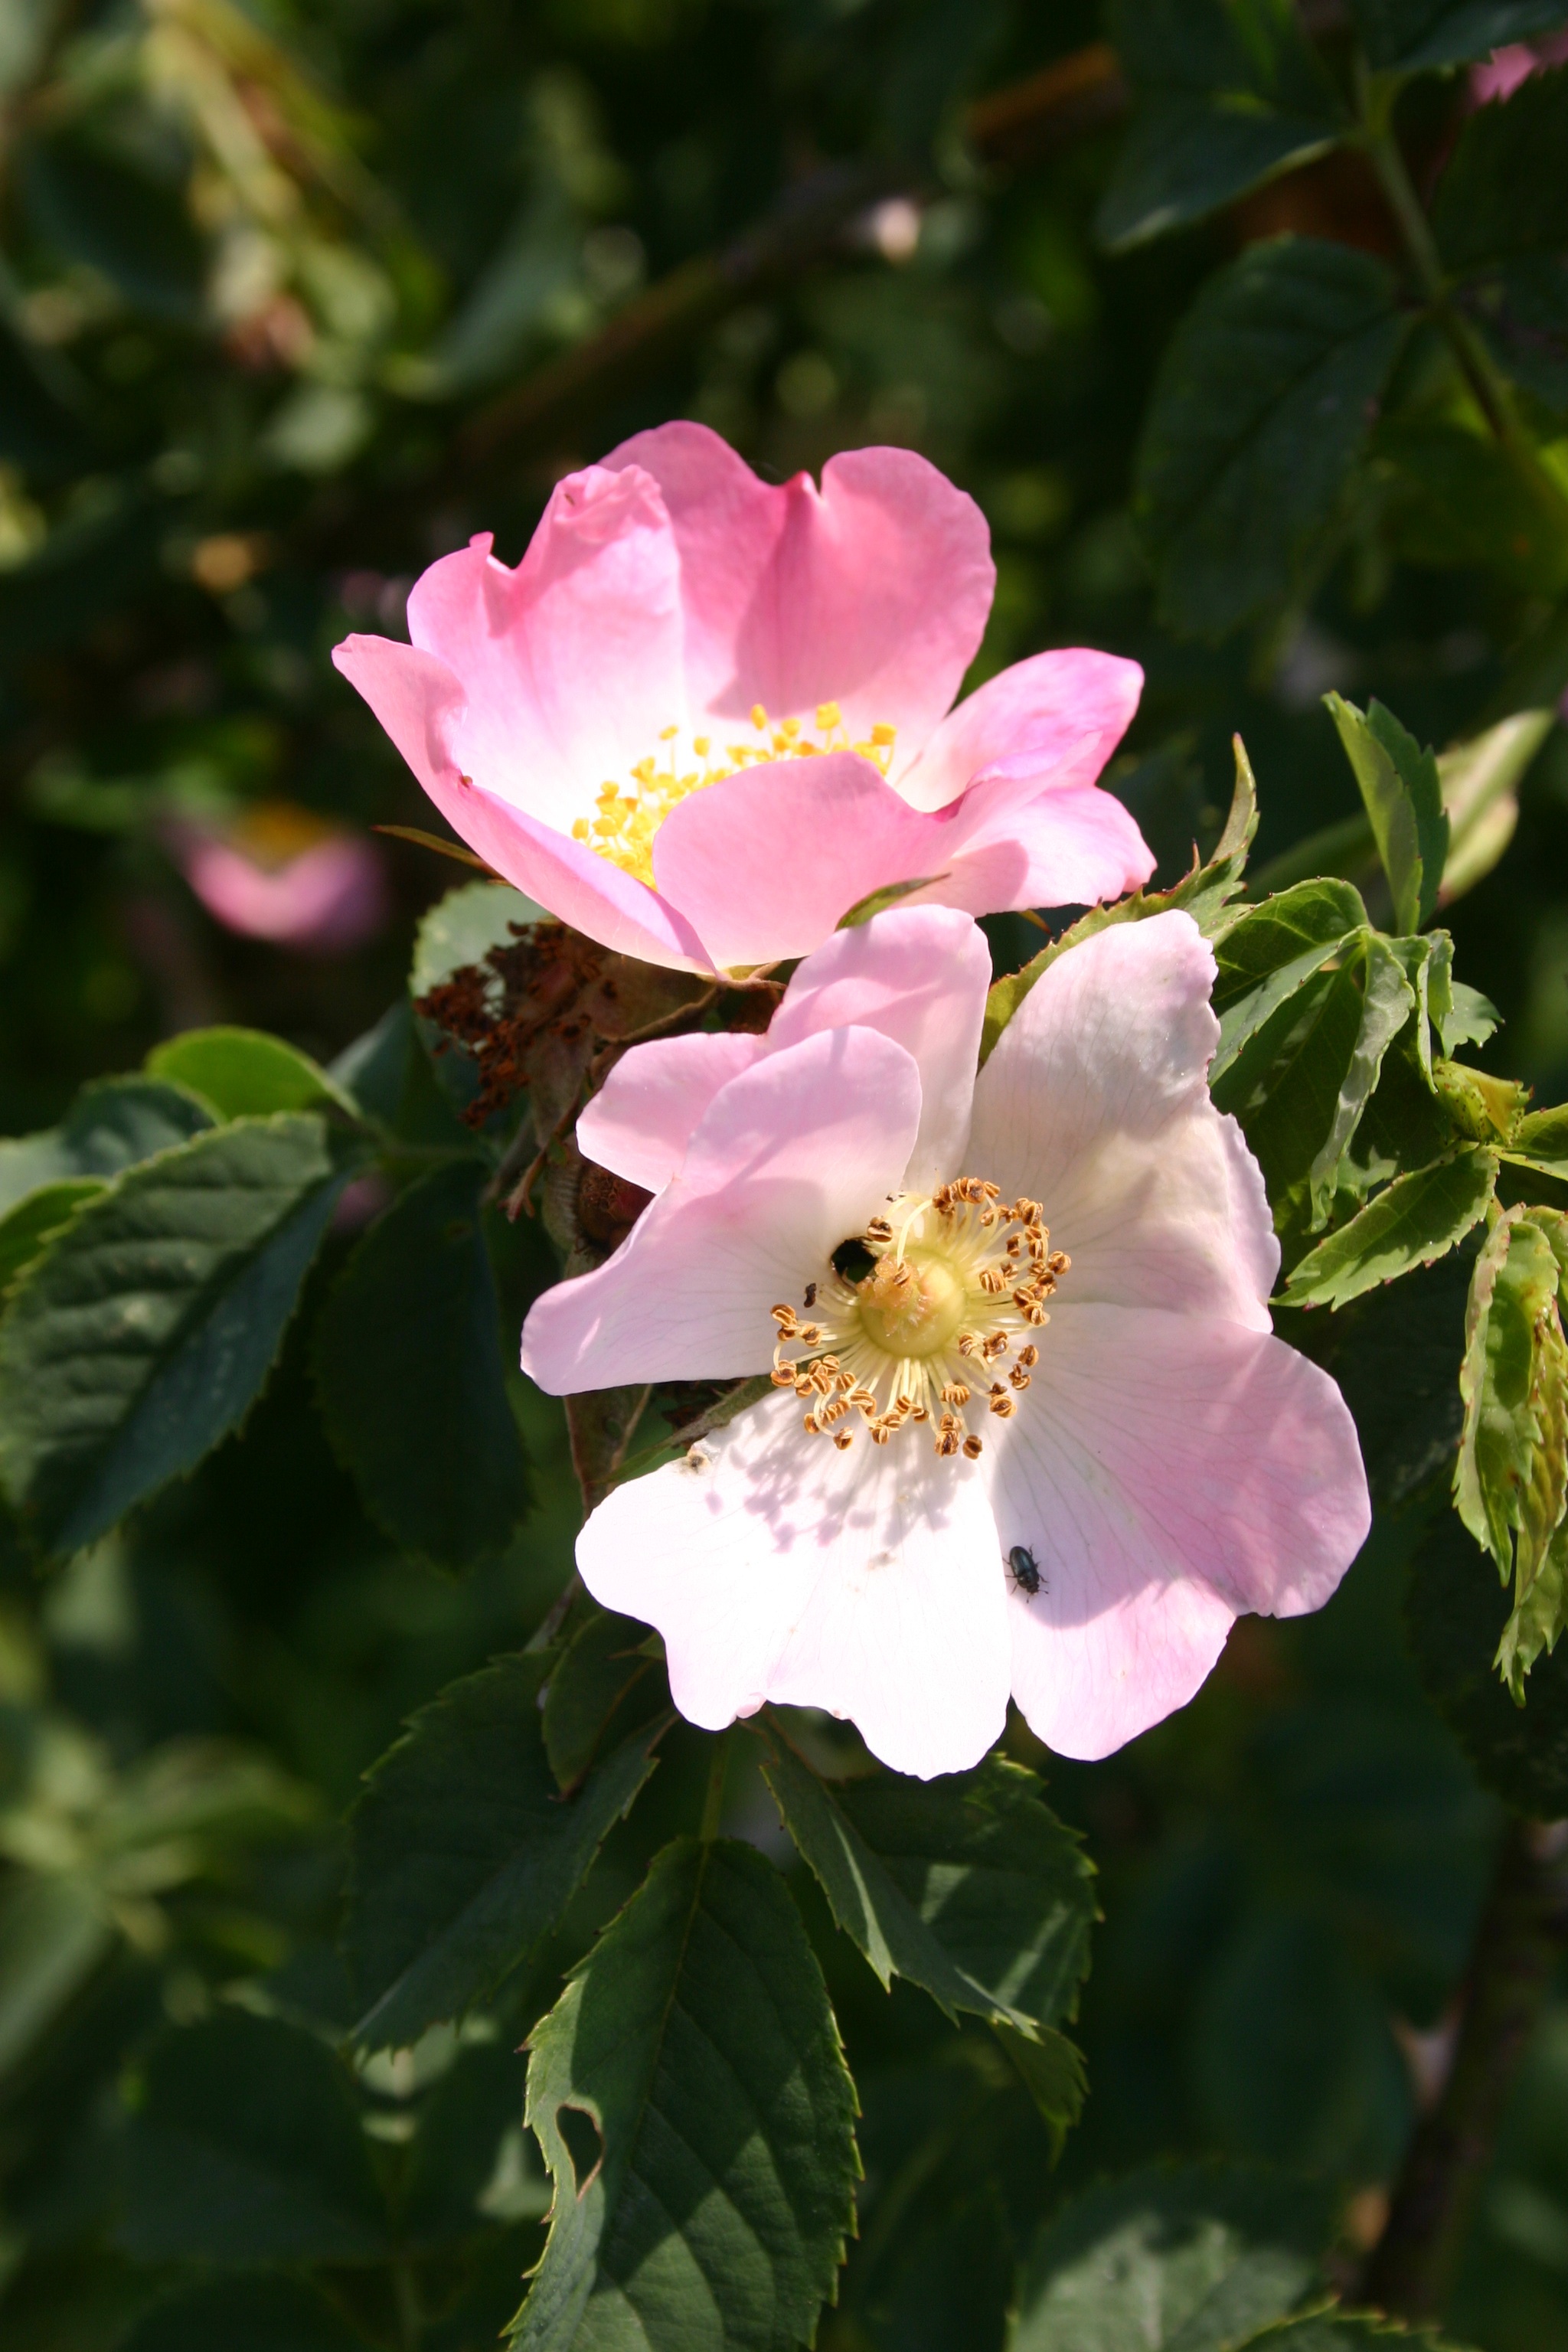
nature, blossom, plant, flower, petal, rose, botany, garden, pink, flora, flowers, floribunda, rosa canina, flowering plant, garden roses, rose family, rosa rugosa, burnet rose, land plant, rose order, rosa rubiginosa, rosa gallica, prickly rose